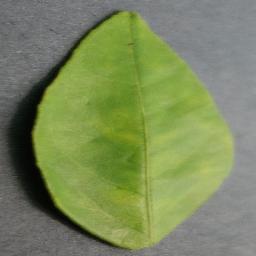
Label: Orange___Haunglongbing_(Citrus_greening)